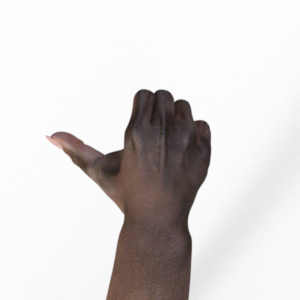
Label: rock